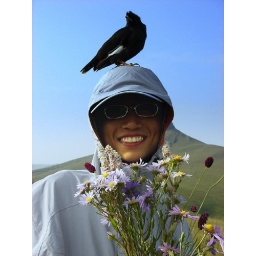
With a bird on my head, and flowers in my hand.